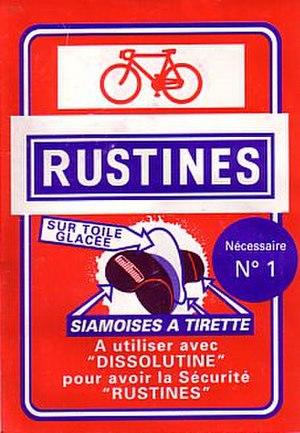
Pochette de Rustines, années 1990
Une rustine est une petite pièce de caoutchouc destinée à obturer un trou sur une chambre à air ou tout autre objet gonflable, afin de le réparer. C'est à l'origine une marque déposée par Louis Rustin, qui breveta cet accessoire en 1922, mais elle est depuis passée dans le langage courant. Les Établissements Rustin, qui les fabriquent encore aujourd’hui, n'ont modifié ni l’aspect de l’emballage, ni le slogan de la marque : « Unis pour la vie ».